Line 5 Eglinton

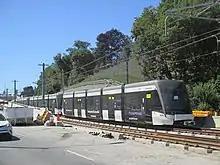
Line 5 LRVs manufactured by Bombardier, used for testing, parked at Brentcliffe portal in September 2021

On October 1, 2020, Crosslinx proposed partially opening Line 5 on February 28, 2022, with the Line 5 portion of Eglinton station not opening until May 2022. However, the direct connection for riders transferring between Lines 1 and 5 at Eglinton station would not be completed until September 2022; until then, passengers who wished to transfer would need to exit to the surface and descend by the entrance next door. Crosslinx says defective infrastructure from 1954 at Eglinton station, difficult hydrogeological conditions and the COVID-19 pandemic had hindered the project. Moody's Investors Service also reported delays at Kennedy, Forest Hill, Mount Pleasant and Cedarvale stations. On October 8, Crosslinx filed a lawsuit against Metrolinx and Infrastructure Ontario, claiming $134million in unexpected costs due to the pandemic. Metrolinx countered that Crosslinx had been falling behind schedule before the pandemic.